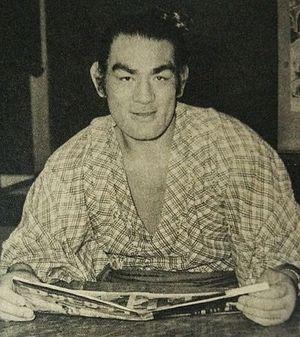
Voici la liste officielle de tous les lutteurs sumo qui ont atteint le rang de yokozuna, le plus haut rang de ce sport. D'autres yokozuna ont pu exister à des périodes antérieures, mais n'apparaissent pas dans la liste officielle commencée en 1789.